Multai

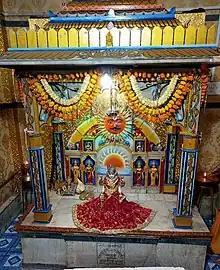
Multai Tapti ji Mandir

'Tapti' also spelled as 'Tapi' is one of the major rivers in India. The total length of the Tapi river is approximately 724 km. It flows in the central parts of India. The river originates from Multai in Betul district of Madhya Pradesh in the Satpura range at an elevation of 752 meter above the sea level. The states through which the Tapi river flows include Maharashtra, Gujarat and Madhya Pradesh. Apart from the Narmada river, Tapi is the only river which flows in the westward direction and merges into the Arabian Sea. The Tapi basin extends to the total area of 65, 145 sq km, which is approximately 2.0% of the total geographical area of India. The main tributaries of the Tapi river are Purna, The Girna, The Panjhra, The Vaghur, the Bori and the Aner.